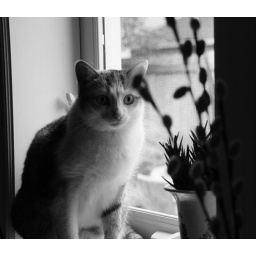
phoebe in the kitchen window